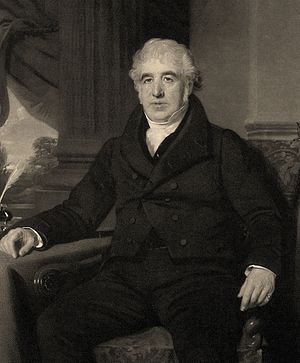
Charles Macintosh
Charles Macintosh var en skotsk kemiker og opfinder af vandtæt stof. Mackintosh-regnfrakken er opkaldt efter ham.